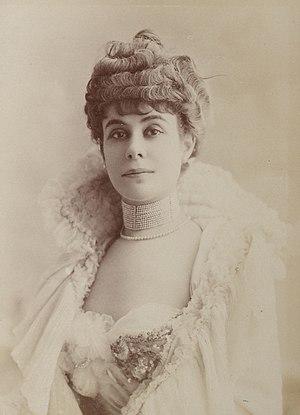
Album Reutlinger de portraits divers, vol. 6.
Vera Nimidoff est une artiste lyrique, née à Odessa alors dans l'Empire Russe, qui s'est produite à l'Opéra de Paris en 1900-1903 et à ensuite tenu un salon littéraire avec son mari Louis Bour.